Phill Niblock

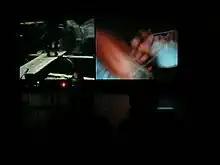
Niblock "(center left)" at the Random Cube Festival in Oslo, 2006

Niblock was born in Anderson, Indiana on October 2, 1933 to Herbert and Thelma Niblock. He attended Indiana University and graduated with a BA in economics in 1956. He served a brief stint in the U.S. Army after graduating, and in 1958, he moved to New York, where he worked as a photographer and filmmaker. Much of this activity centered around photographing and filming jazz musicians and modern dancers. An epiphany occurred while riding a motorcycle in the Appalachian Mountains. Niblock was climbing a grade behind a slow-moving diesel truck when the revolutions of both vehicles' engines nearly synchronized. "The strong physical presence of the beats resulting from the two engines running at slightly different frequencies put me in such a trance that I nearly rode off the side of the mountain."